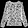
Label: Shirt